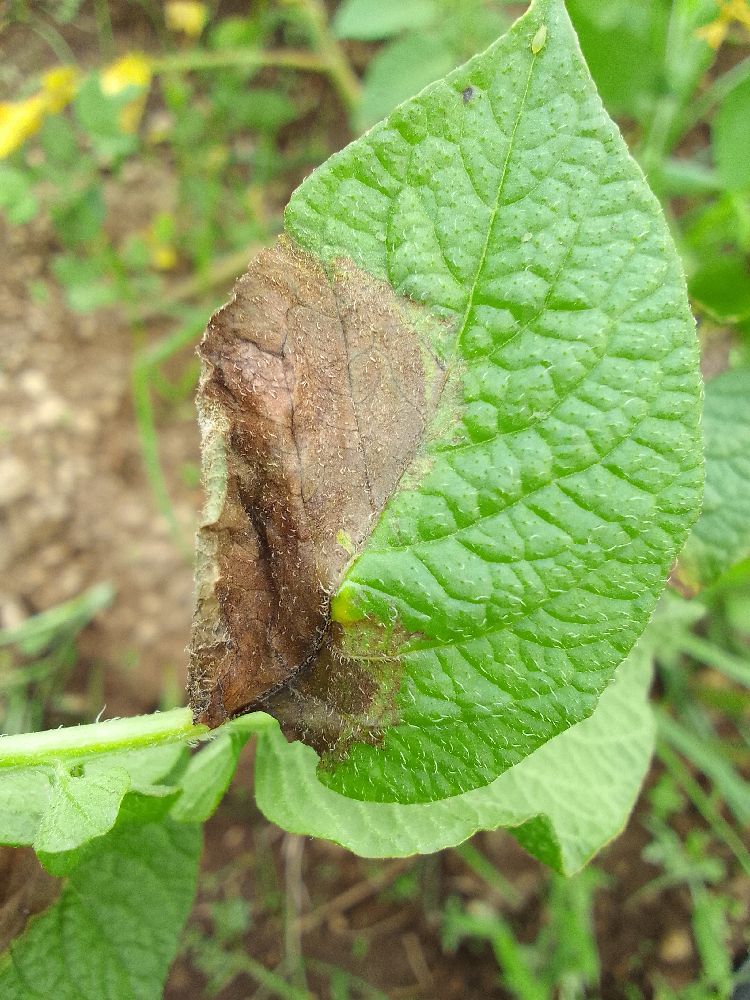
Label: Late blight